Andrew Kerr (broadcaster)

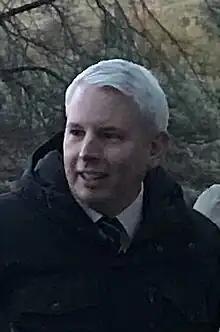
Kerr in 2023

Andrew Kerr is a Scottish journalist and broadcaster who works for BBC Scotland. Kerr is currently a political correspondent and presenter and presents and reports across a variety of different BBC Scotland radio and television programmes. On television, he has anchored both BBC Reporting Scotland and Scotland 2015. On BBC Radio Scotland, he has presented Good Morning Scotland and Newsdrive. He has also presented on the Scottish edition of Sunday Politics, Newsnight Scotland and Politics Scotland.